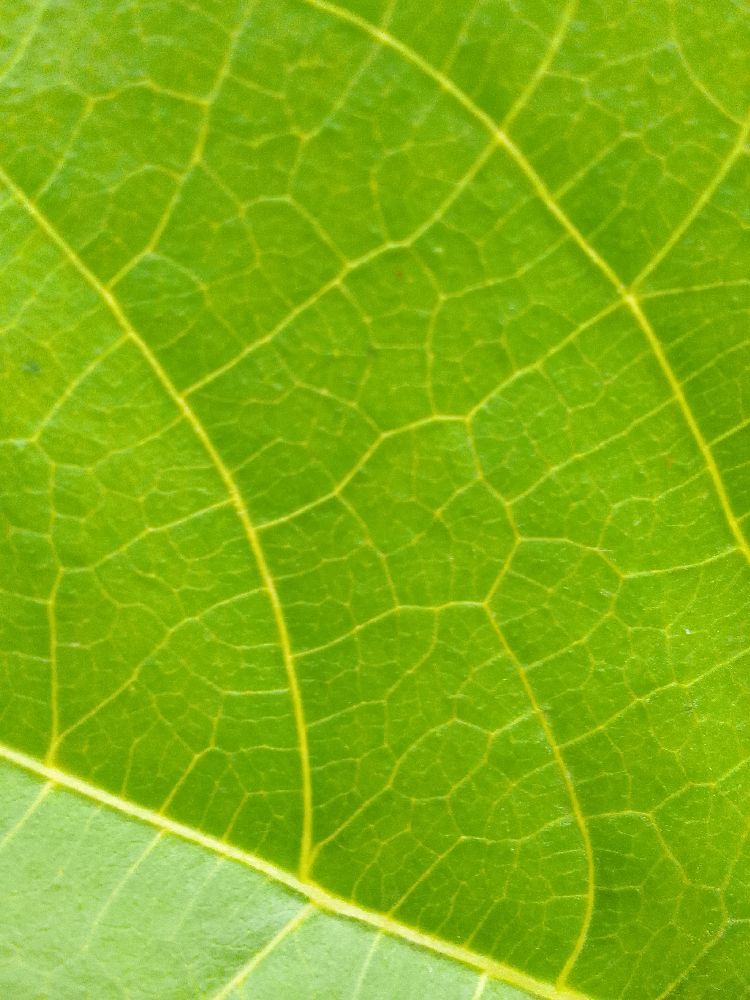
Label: healthy